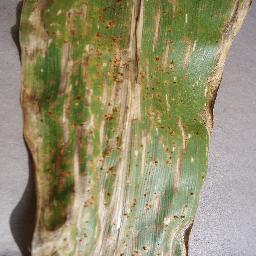
Label: Corn_(Maize)___Gray_Leaf_Spot_(Cercospora)